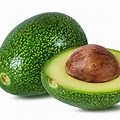
Label: Avocado